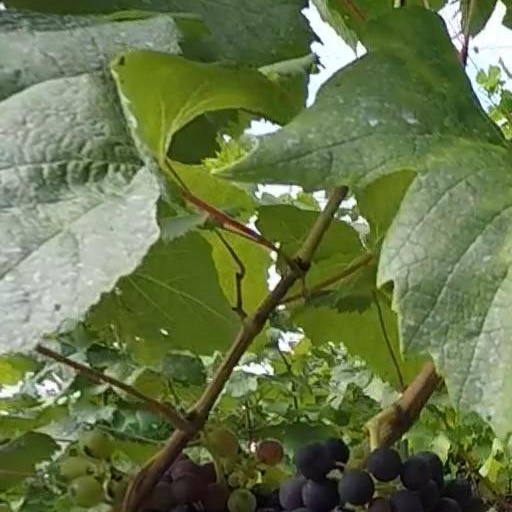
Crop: grape